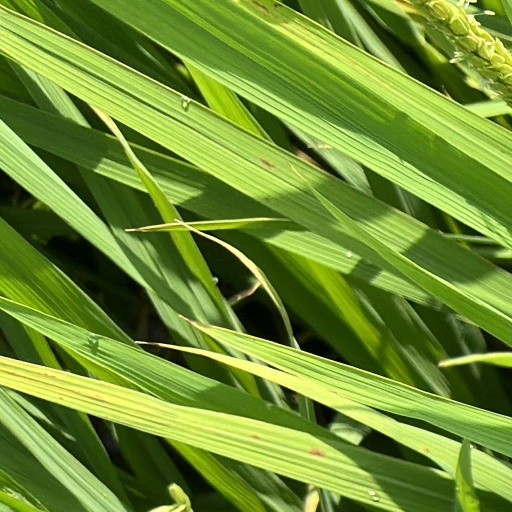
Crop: rice